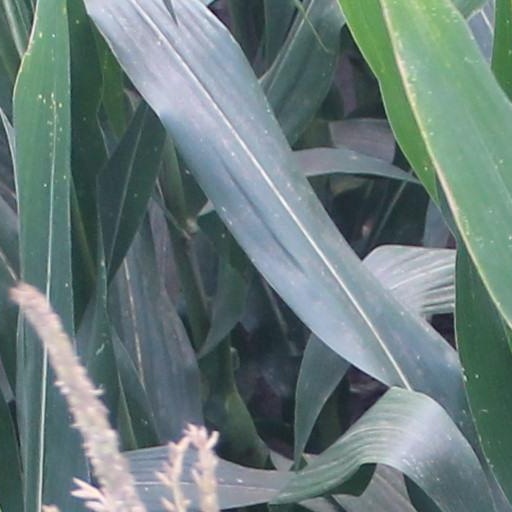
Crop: maize; corn